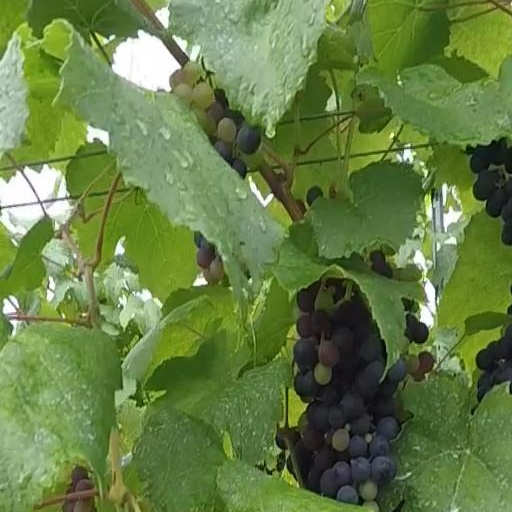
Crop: grape